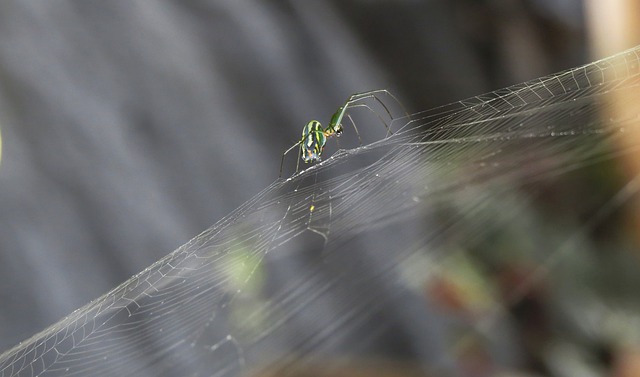
Label: ragno